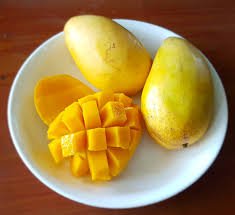
Label: Mango